Return of the Texan

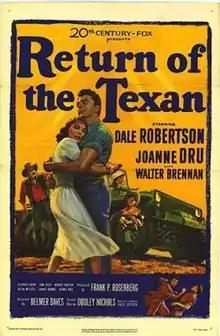
Film poster

Return of the Texan is a 1952 American Western film directed by Delmer Daves and starring Dale Robertson, Joanne Dru and Walter Brennan.